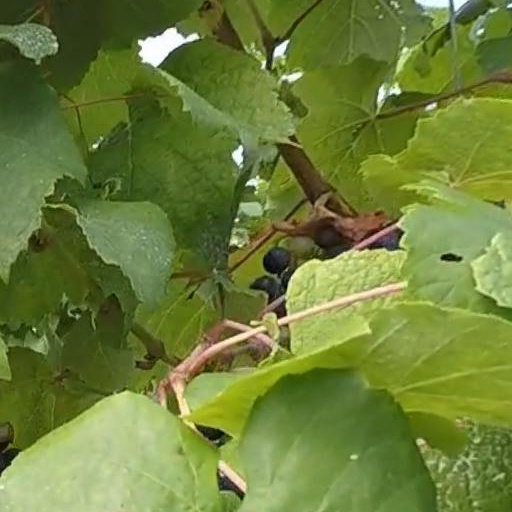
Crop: grape